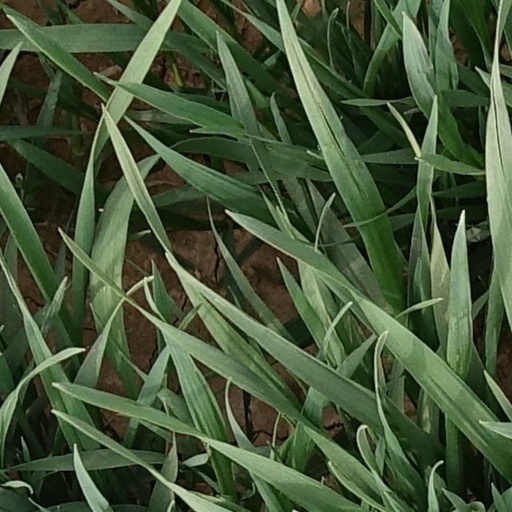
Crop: wheat